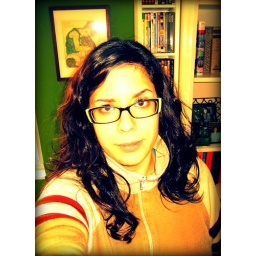
Me in orange & green